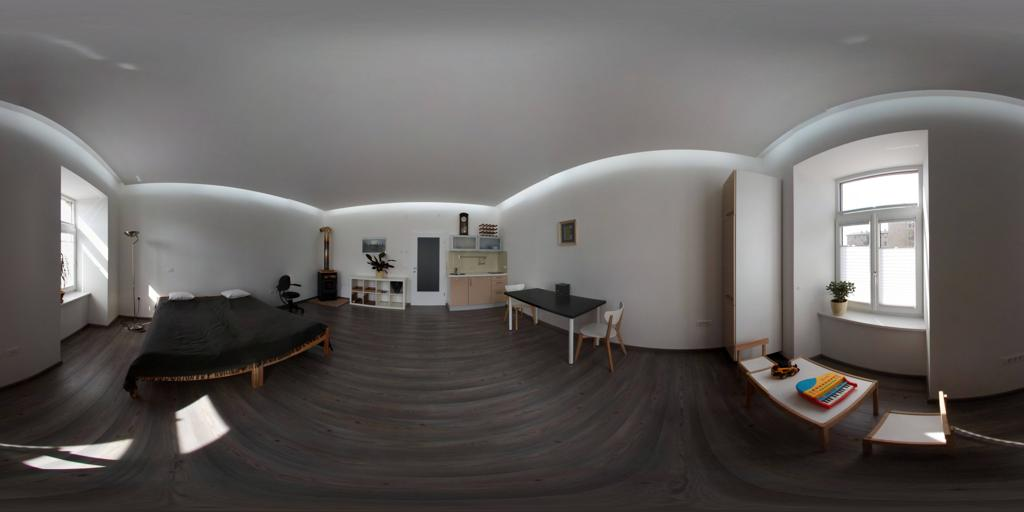
Referred object: the potted plant on the windowsill

Referred object: the colorful xylophone